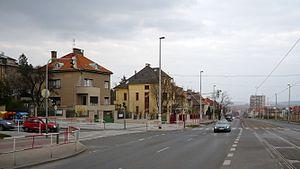
Le quartier de Dejvice fait partie de l'arrondissement de Prague 6, et est situé au nord du Château de Prague.